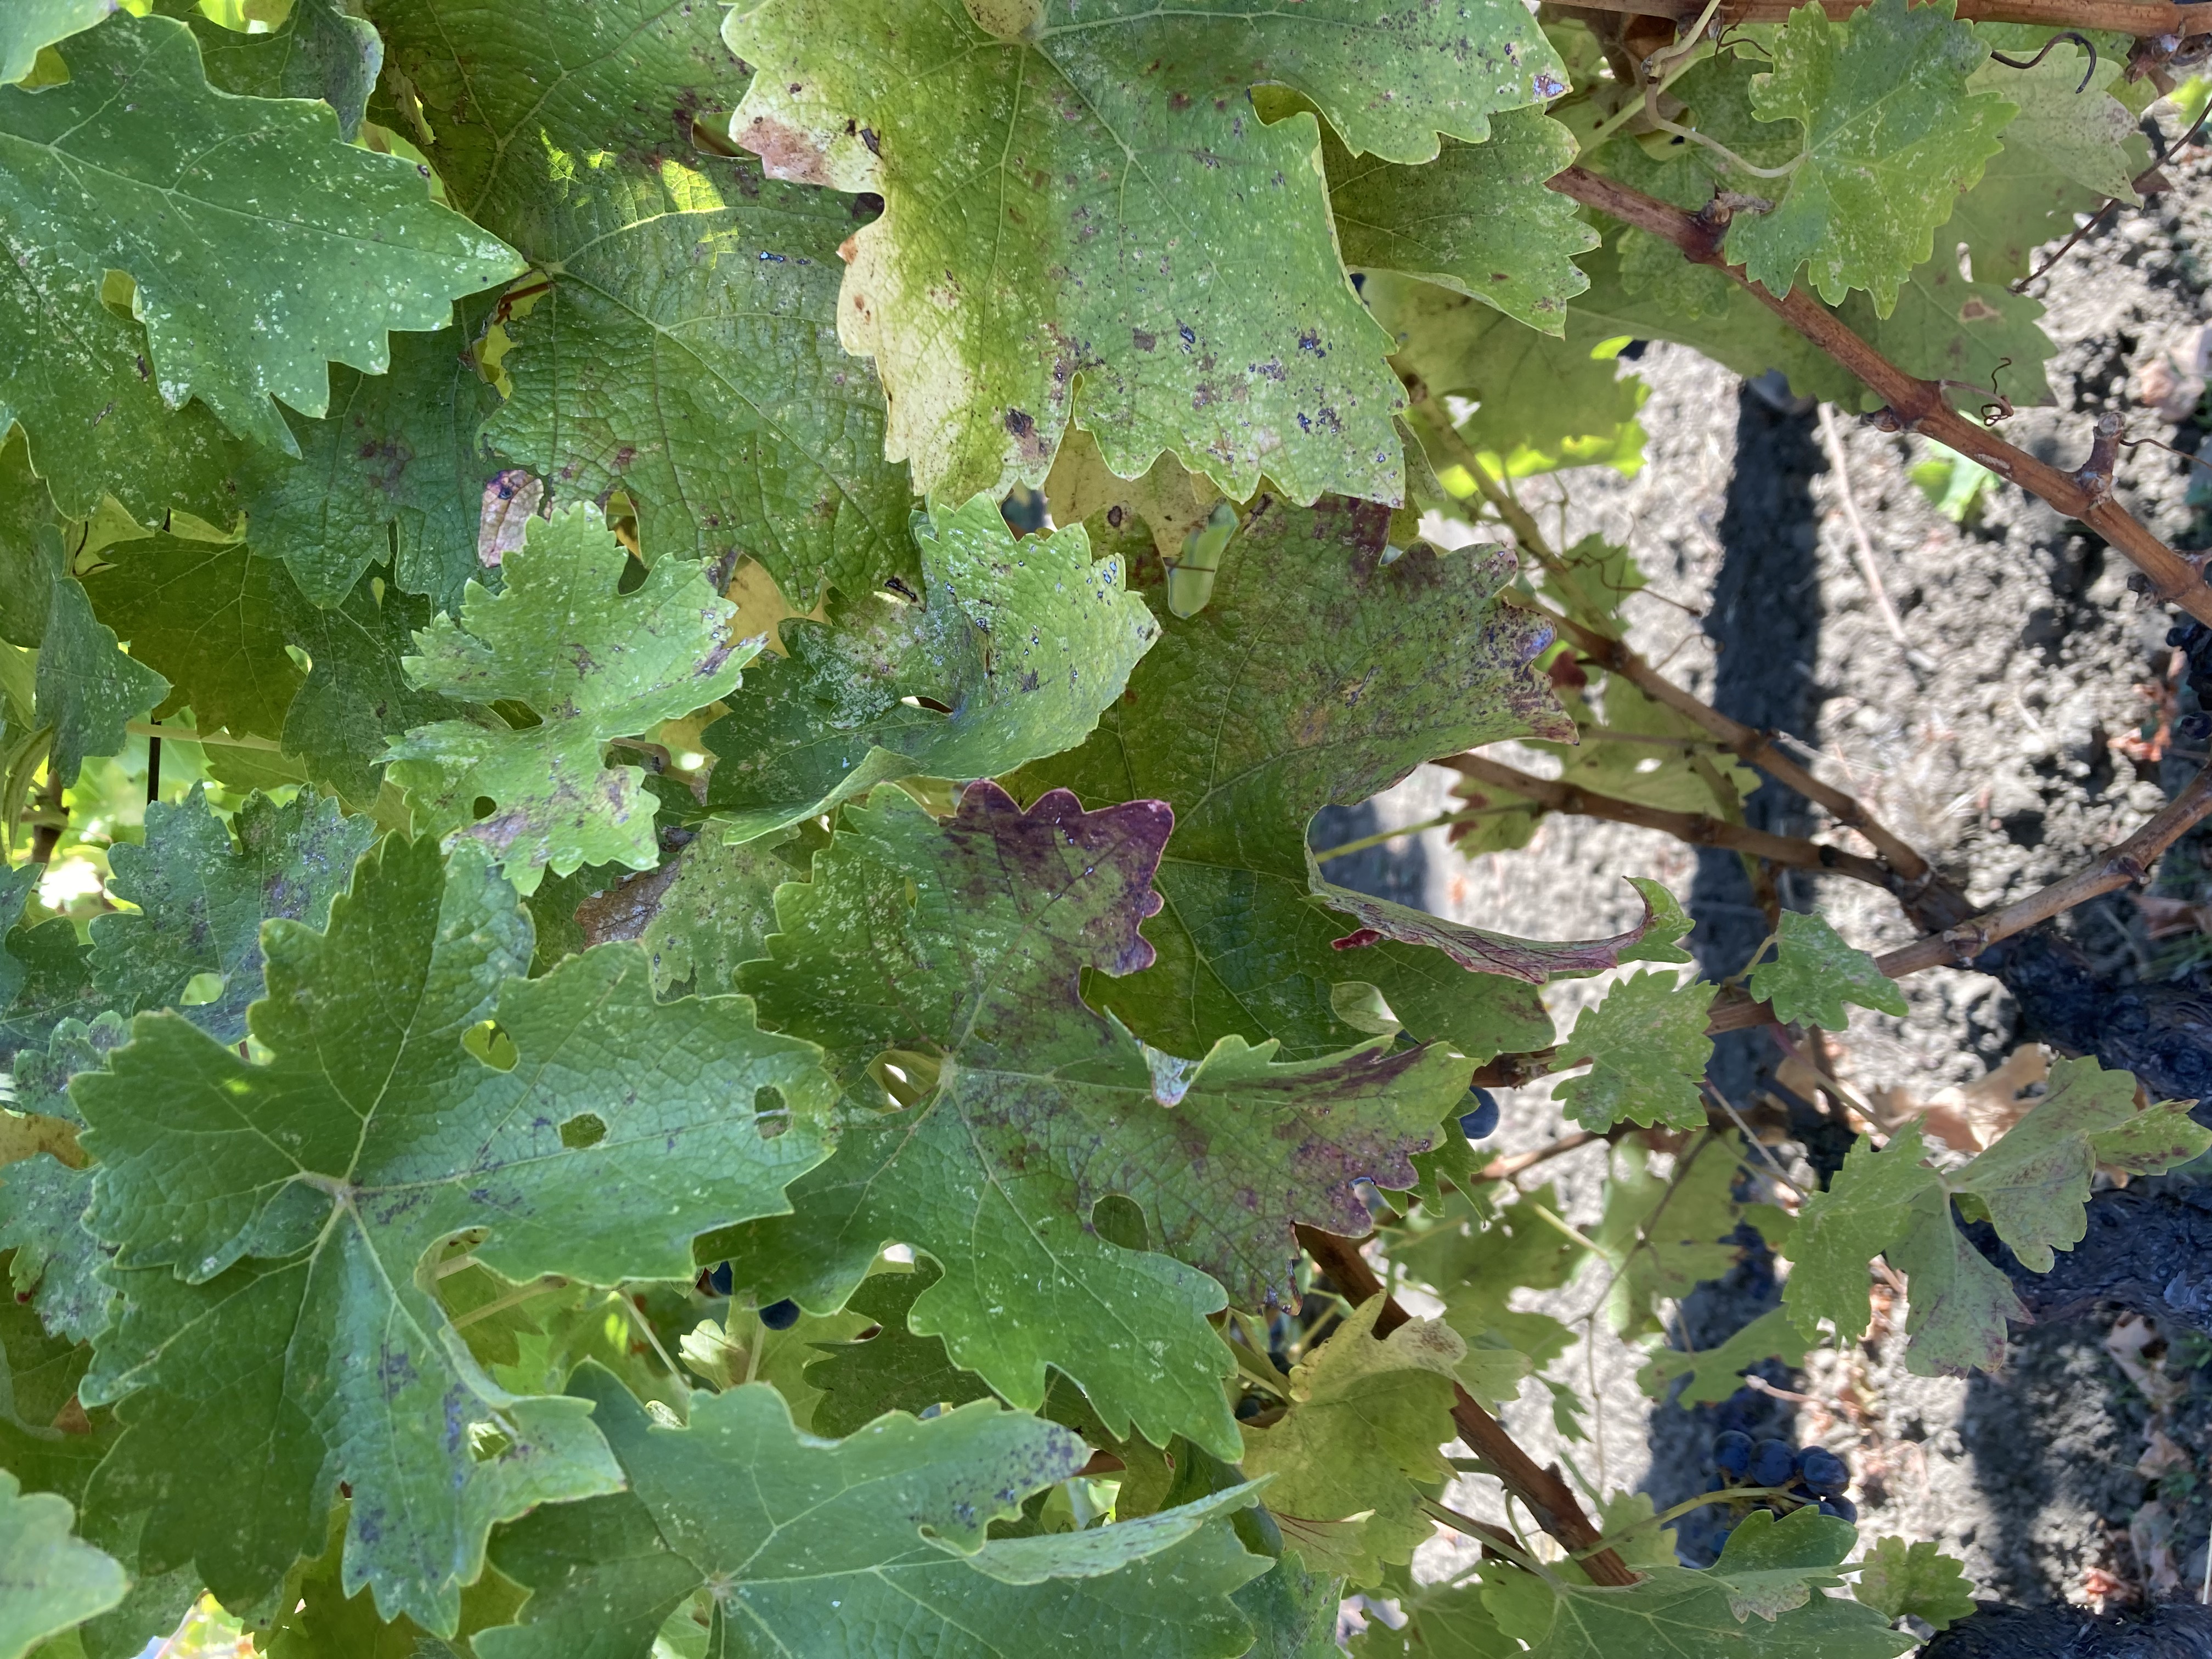
Label: Red Blotch